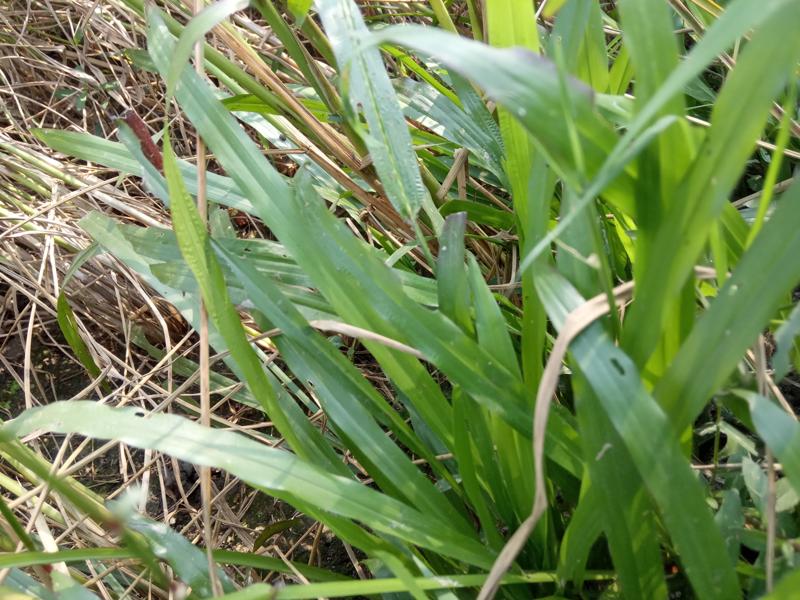
Weed species: Paspalum scrobiculatum